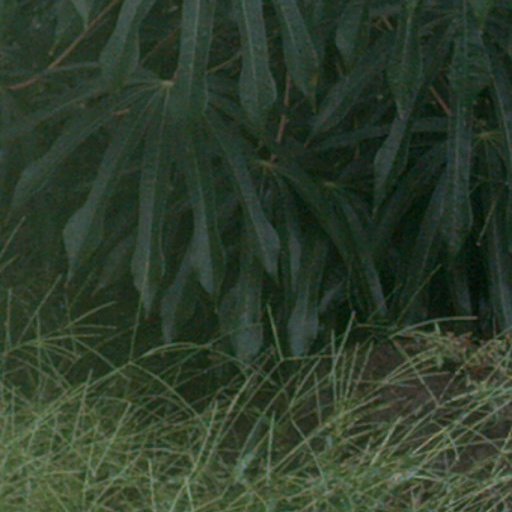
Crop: cassava